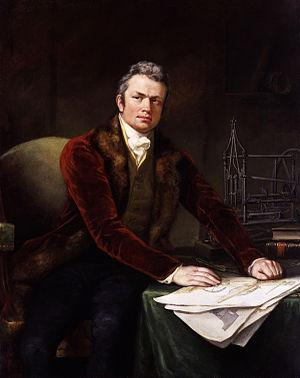
Marc Isambard Brunel
Sir Marc Isambard Brunel FRS var en fransk ingeniør som bosatte sig i England. Han foretrak navnet Isambard, men er kendt som Marc for at undgå forveksling med hans berømte søn Isambard Kingdom Brunel.